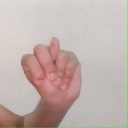
अक्षर: न